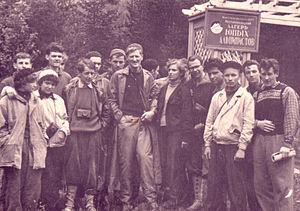
Henry Cecil John Hunt, Baron Hunt de Llanfair Waterdine, également connu sous le nom de John Hunt est un officier militaire britannique, et le chef de l’expédition sur l’Everest de 1953.